History of Tottenham Hotspur F.C.

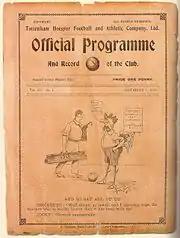
Spurs cockerel in a 1910 official programme

In the replay at Burnden Park, Bolton on 27 April 1901, Spurs won 3–1 with goals from Cameron, Smith and another by Brown. By winning the FA Cup, Spurs became the only non-League club to have achieved the feat since the formation of the Football League in 1888. The club also inadvertently introduced the tradition of tying ribbons in the colours of the winning team on the FA Cup when the wife of a Spurs director tied blue and white ribbons to the handles of the cup. The win started a trend for Spurs' success in years ending in a one, with further FA Cup wins in 1921, 1961, 1981 and 1991, the League Cup in 1971, the league in 1951, and in 1961, which is the double winning year.